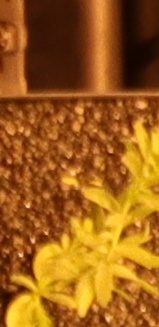
Label: Flax